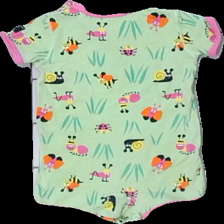
View: back
Type: T-shirt
Category: Children
Brand: Polarn Och Pyret
Colors: Green, Pink, Yellow, Orange, Black, Red, Blue, White
Material: 100% bomull
Pattern: Animal print
Cut: C-collar
Size: 74
Season: All
Price range: 50-100
Recommended usage: Reuse
Description: t-shirt body med tryck